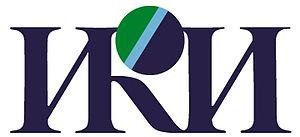
L'Institut de recherche spatiale de l'Académie des sciences de Russie ou IKI RAN est la principale institution de l'Académie des sciences de Russie consacrée aux applications scientifiques de l'exploration spatiale. L'institut mène des recherches dans le domaine de l'astrophysique, de la planétologie, de la physique du Soleil, des relations Soleil-Terre, du plasma cosmique et de la géophysique non linéaire. L'IKI participe à des programmes scientifiques de recherche spatiale et teste de nouvelles techniques spatiales en collaboration avec l'Académie des sciences de Russie et l'Agence spatiale russe.